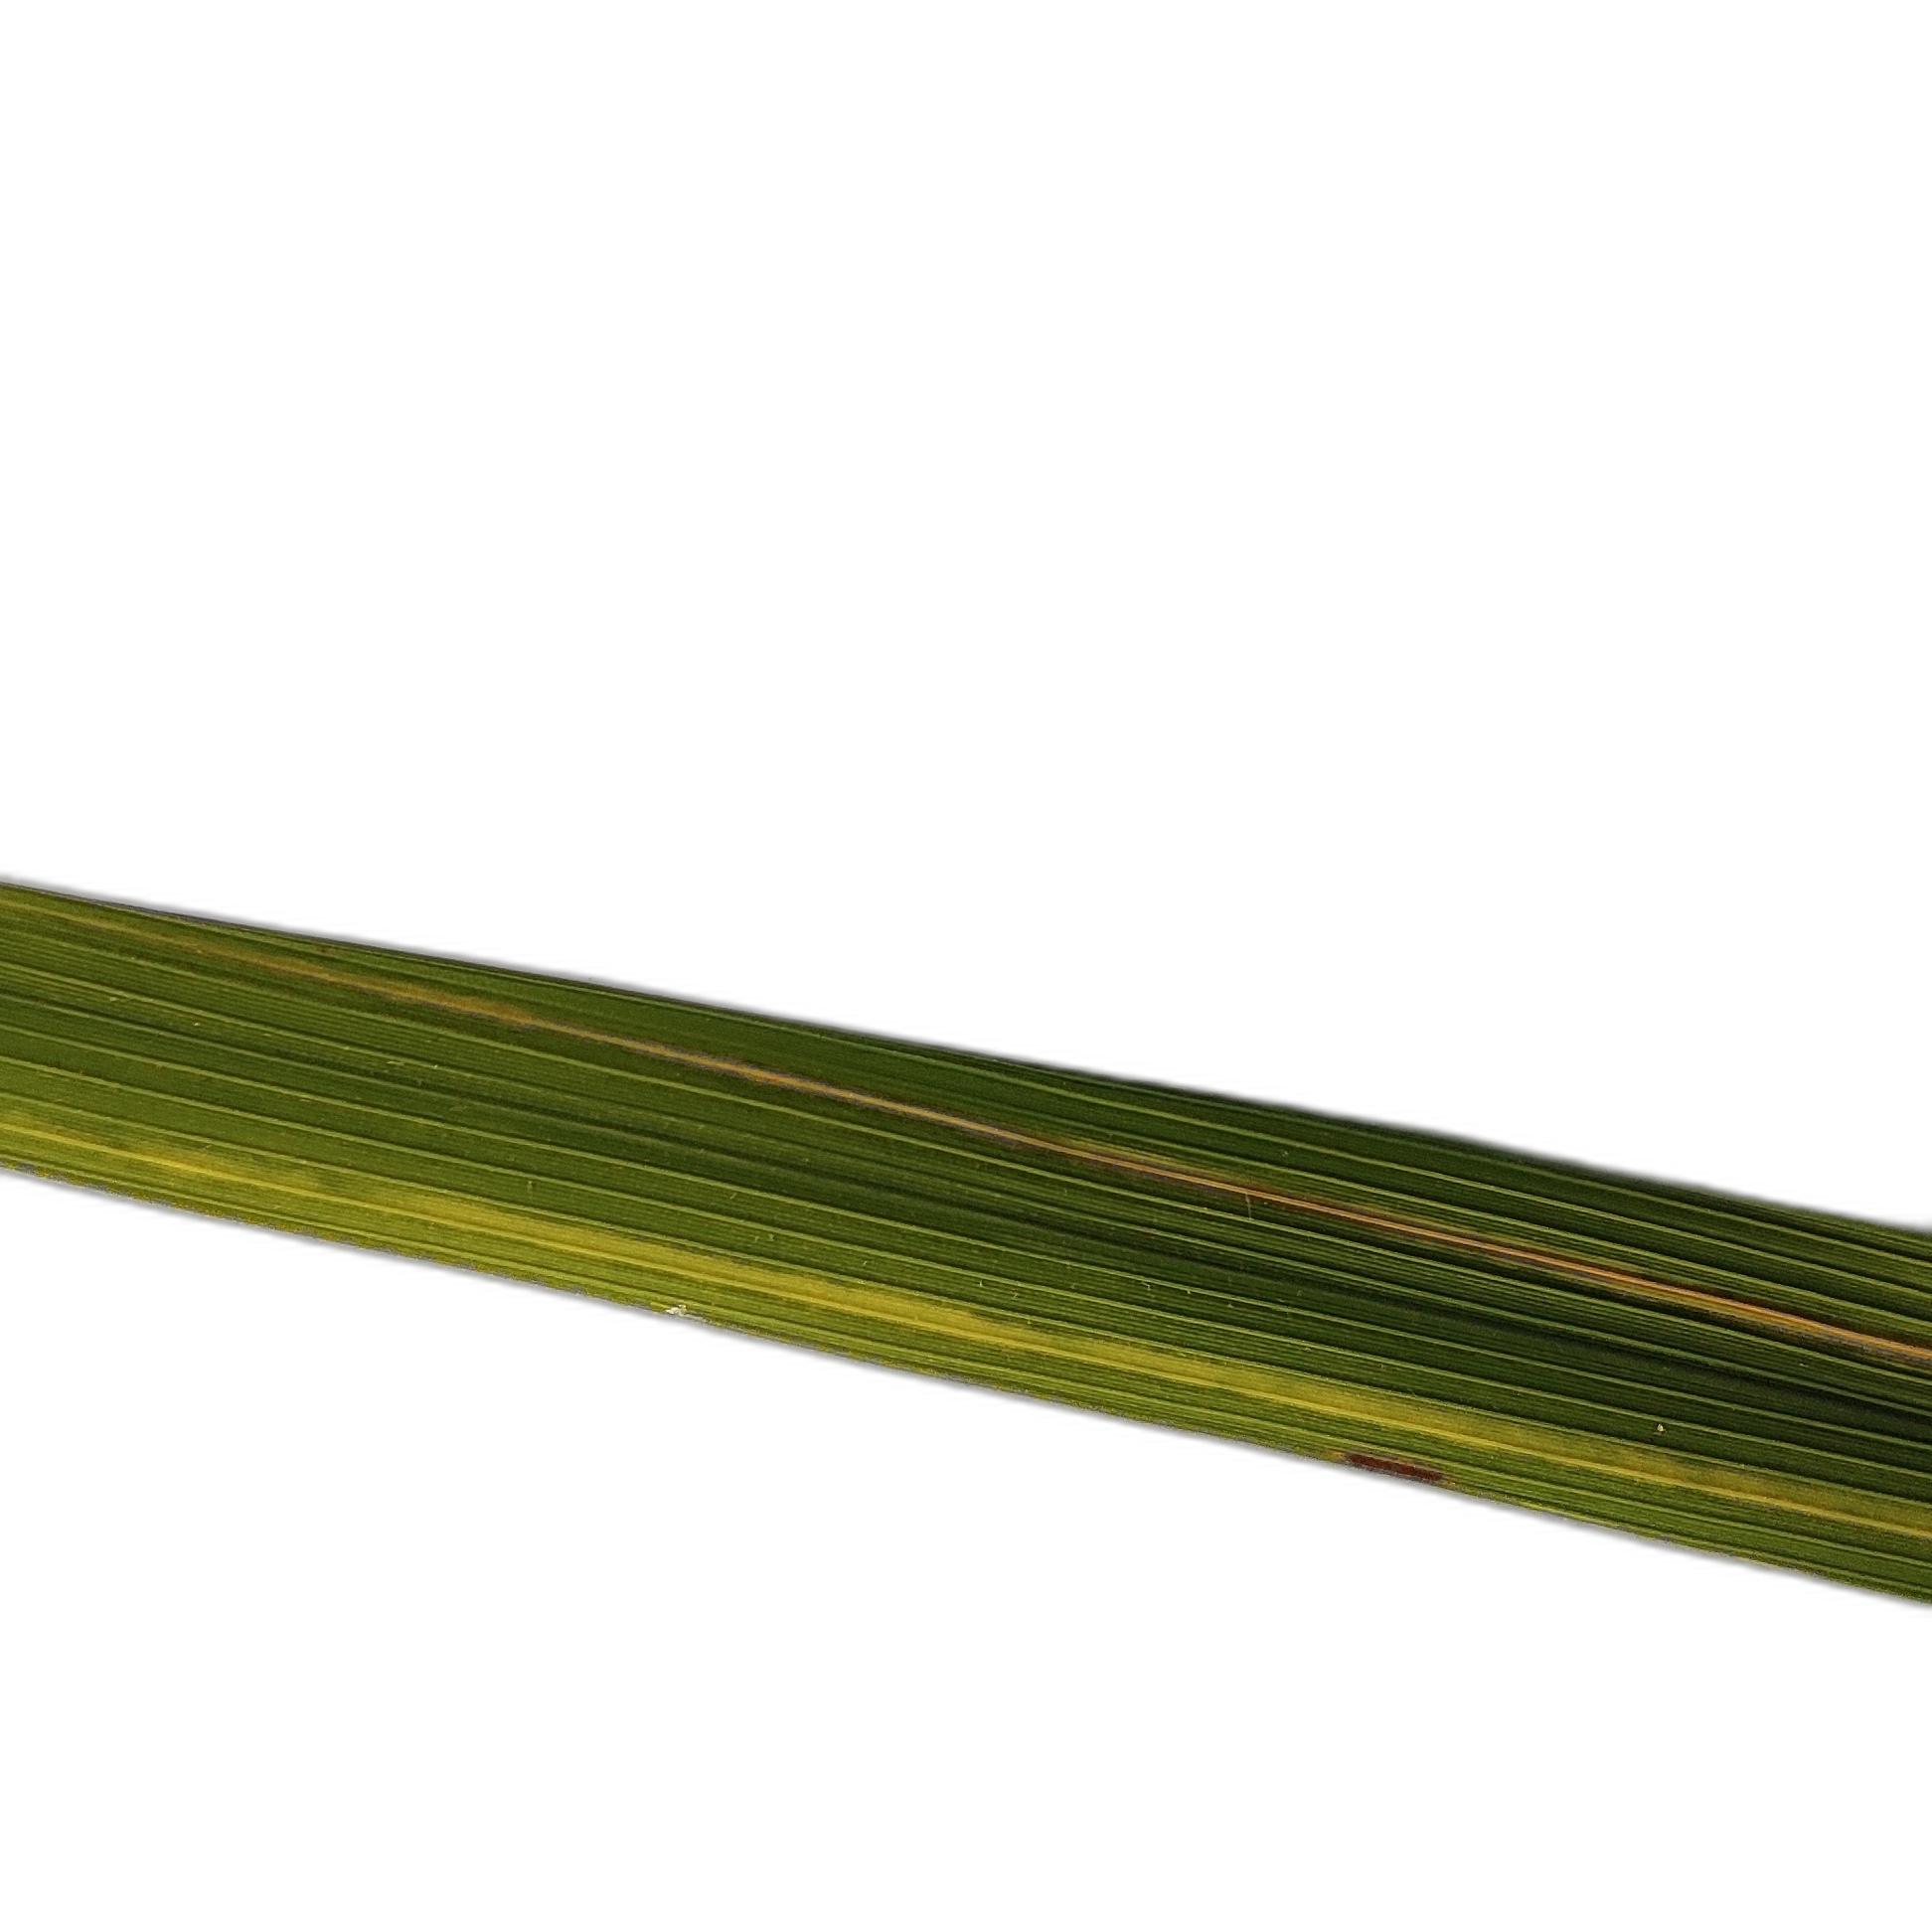
Label: Healthy